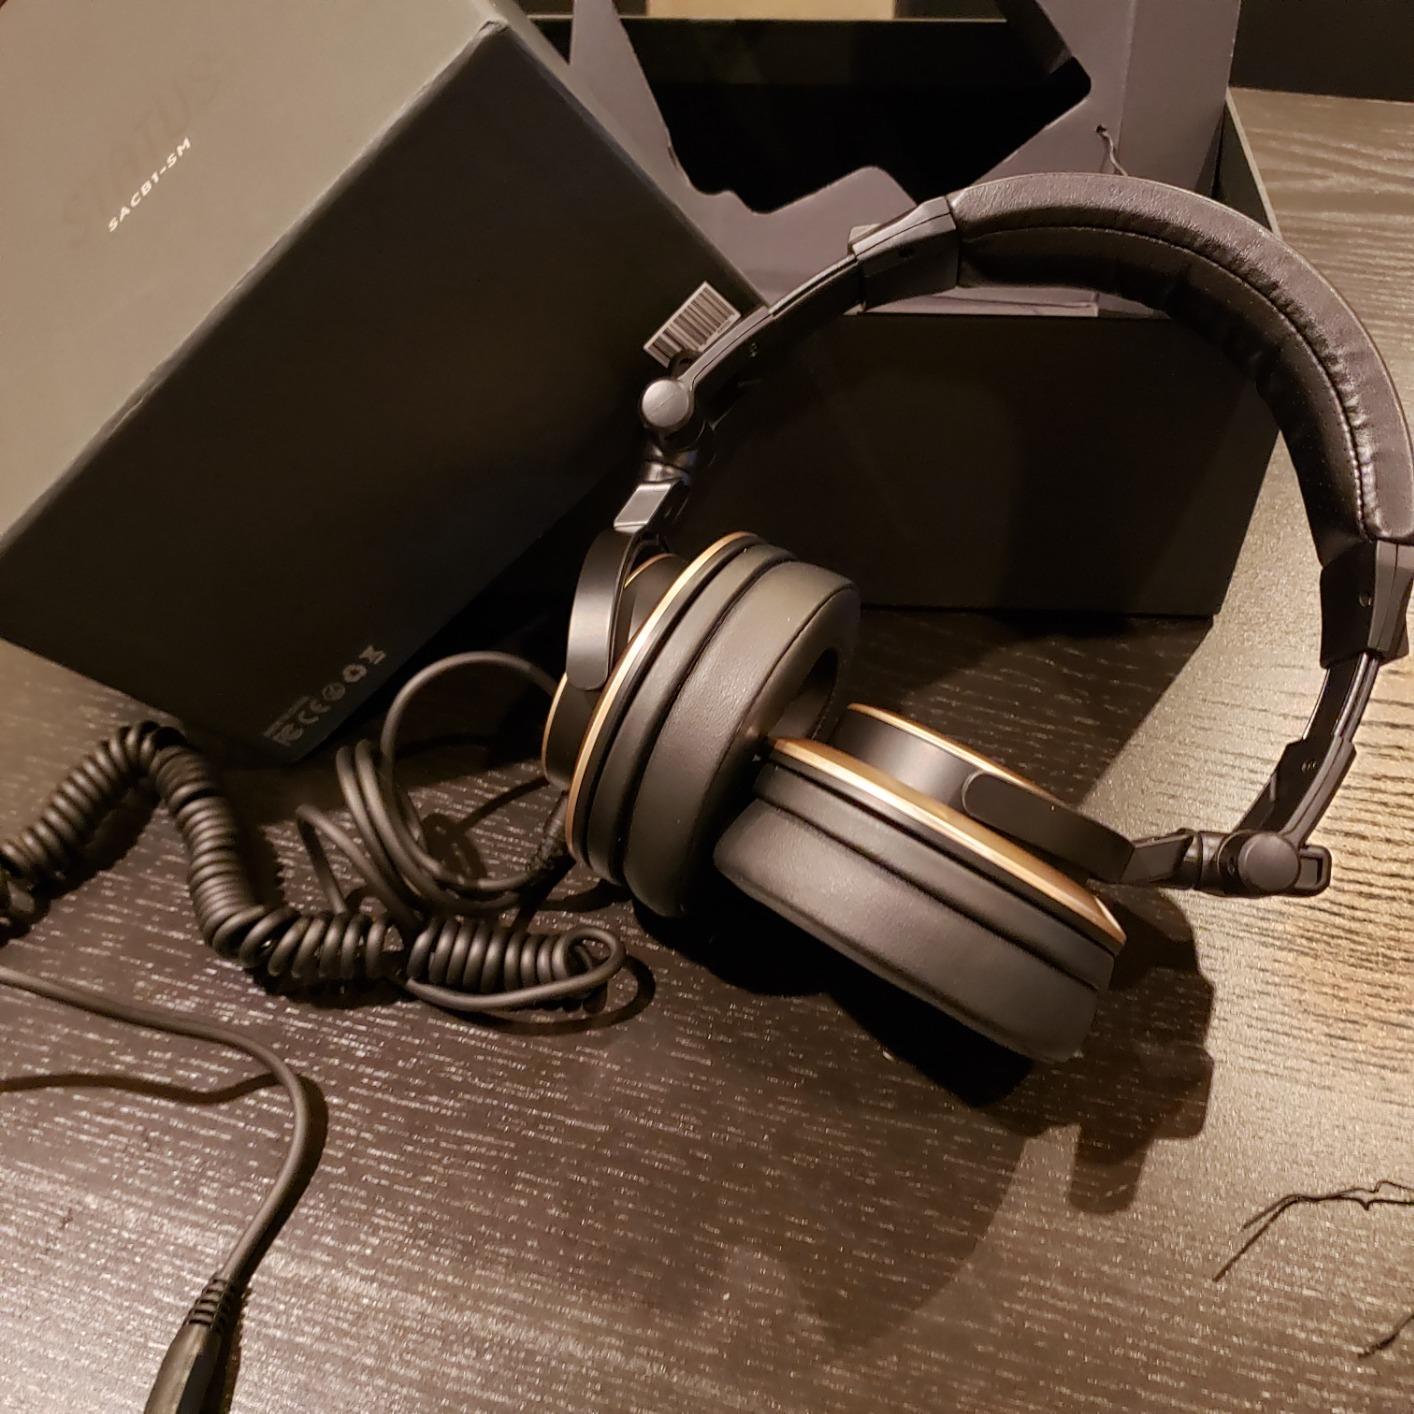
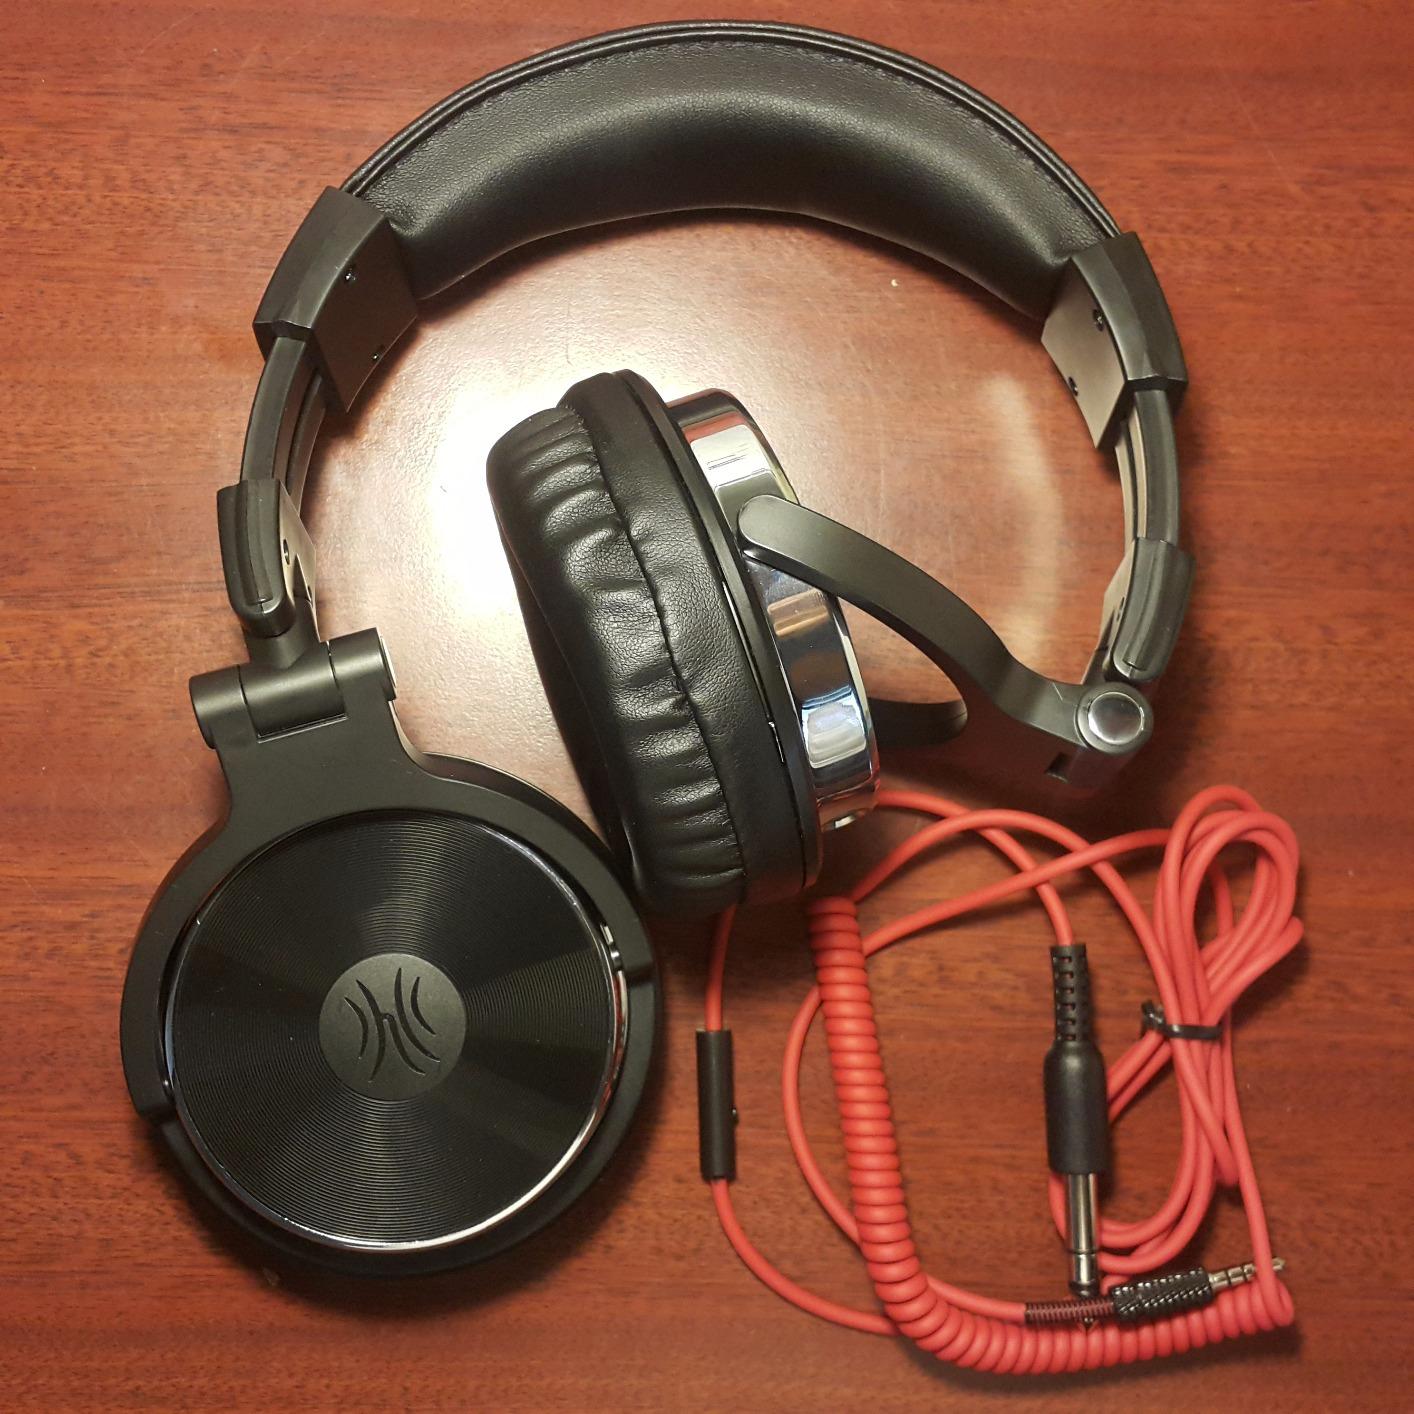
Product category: headphones
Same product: no